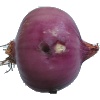
Label: Onion Red Peeled 1